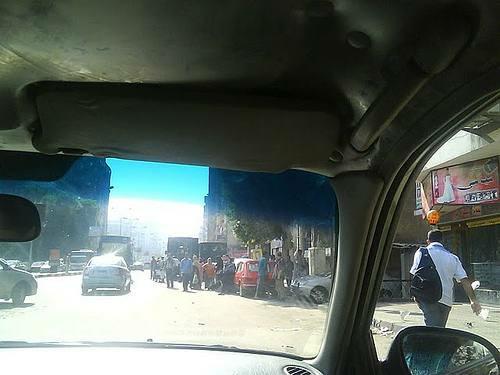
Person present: Yes